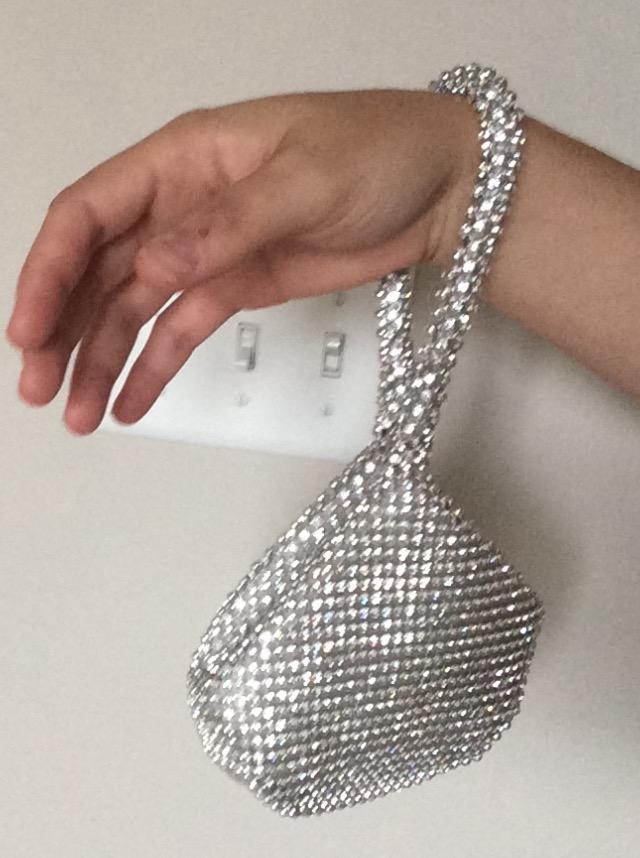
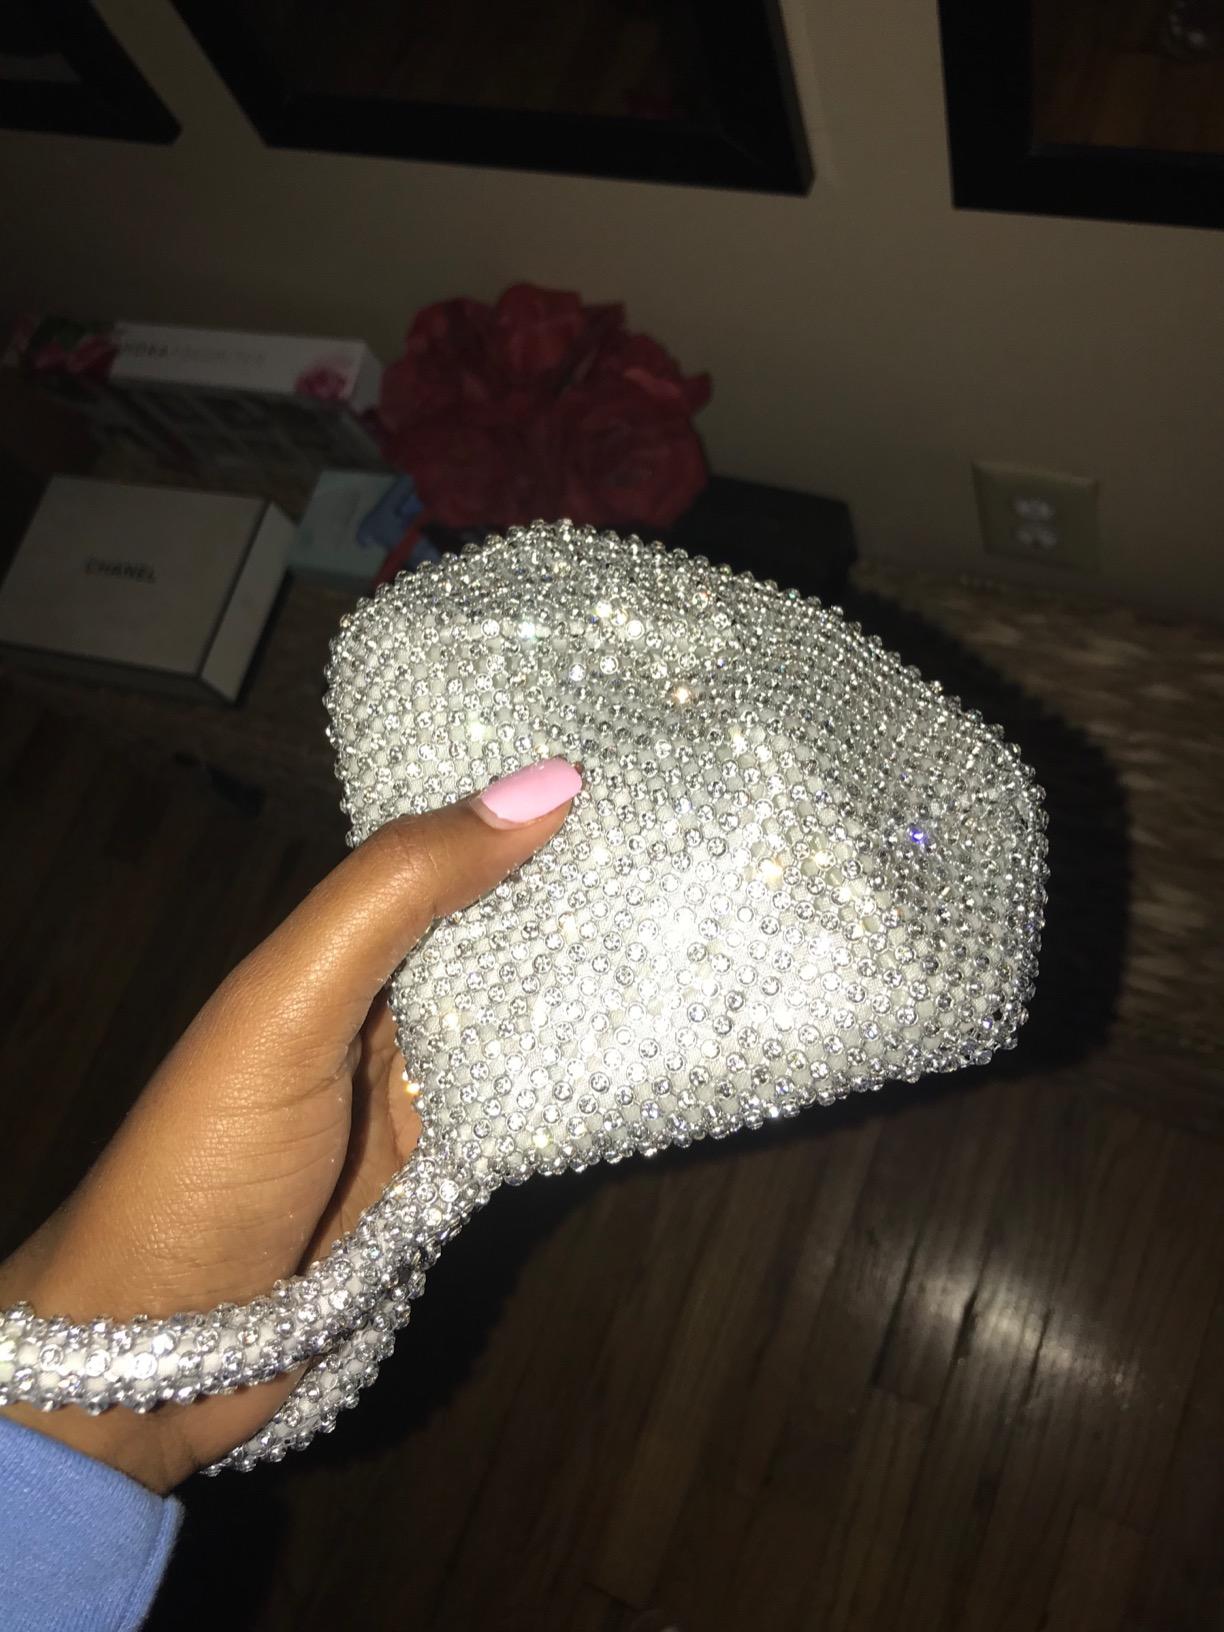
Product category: accessories_handbag
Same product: yes